Richard Lester

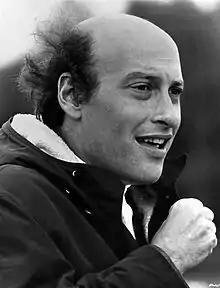
Director Richard Lester on the set of "How I Won the War" in 1967

He then made the darkly surreal, satirical anti-war movie "How I Won the War" (1967) co-starring Crawford and Lennon, which Lester referred to as an "anti-anti-war movie". He explained that anti-war movies still took the concept of war seriously, contrasting "bad" war crimes with wars fought for "good" causes like the liberation from Nazism or, at that time, Communism, whereas with screenwriter Charles Wood, Lester set out to show war as fundamentally opposed to humanity. Although set in World War II, the film serves as an oblique reference to the Vietnam War, and at one point, breaking the fourth wall, references this directly.